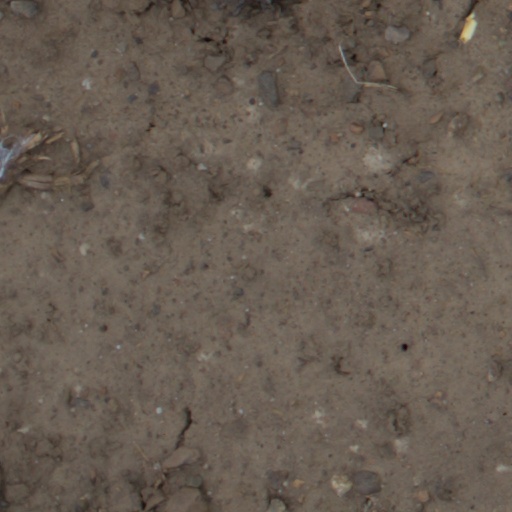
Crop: wheat